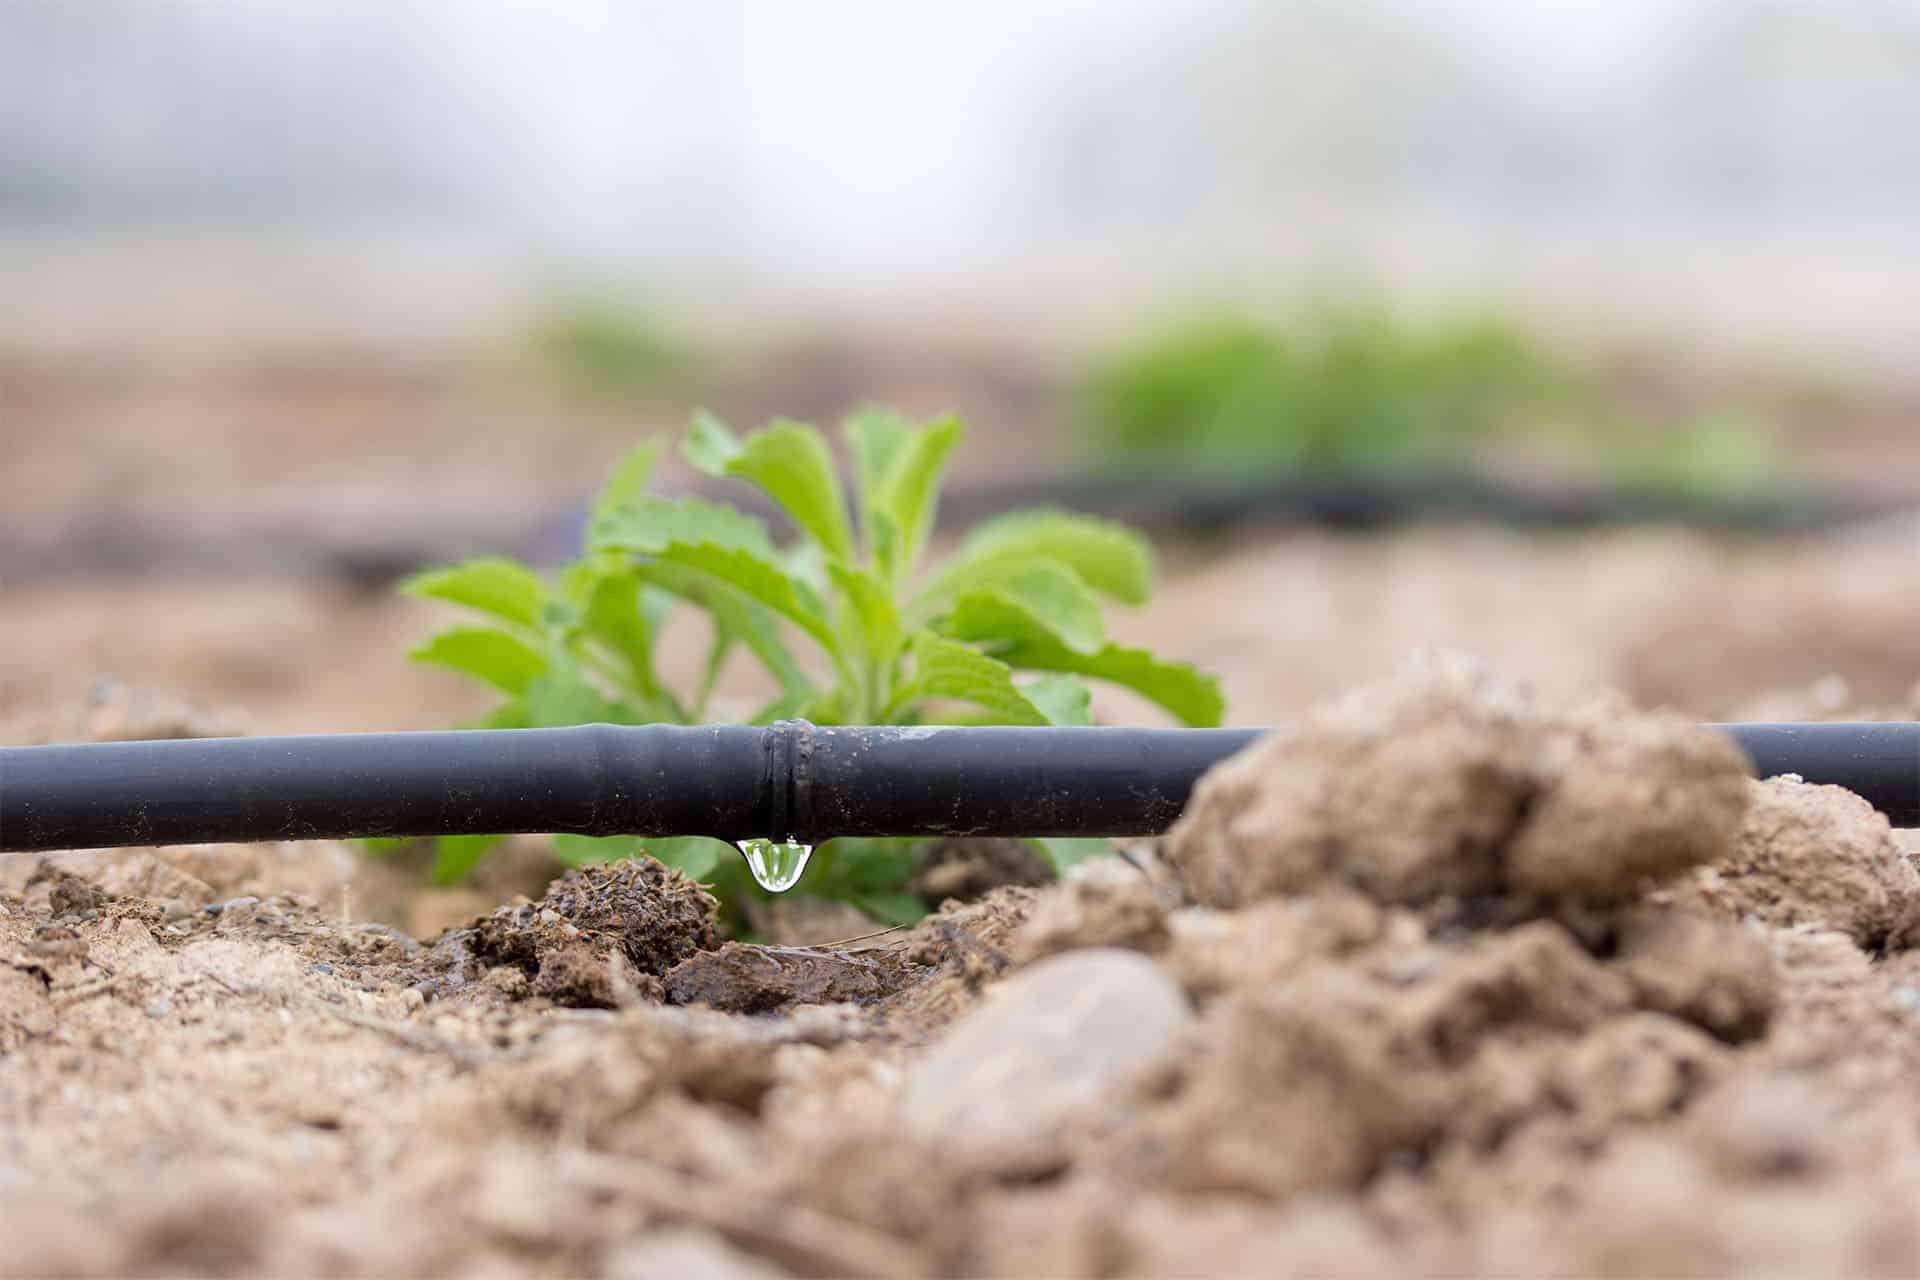
Tone la maji linaning'inia kutoka kwenye bomba jeusi la umwagiliaji. Mmea mdogo wenye majani mabichi unachipuka karibu na bomba. Udongo uliokauka unaonekana wazi mbele na nyuma ya bomba. Mazingira yanaonyesha shamba linalotumia mfumo wa matonezi.